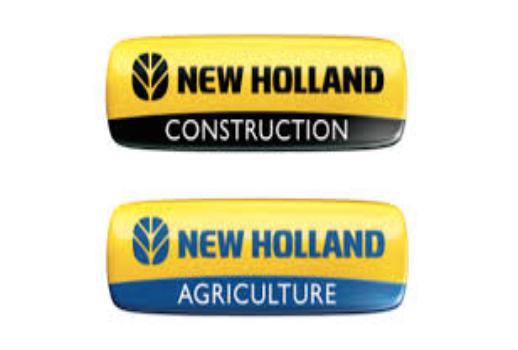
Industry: Others